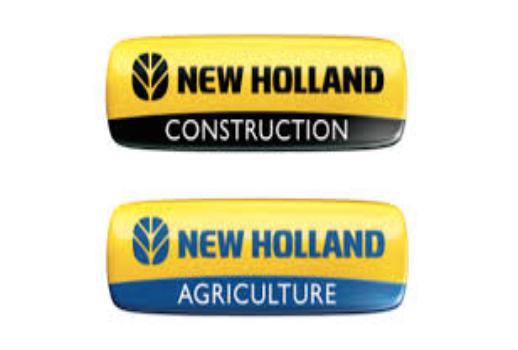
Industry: Others